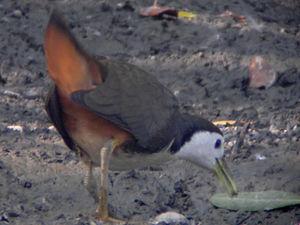
Le Râle à poitrine blanche est une espèce d'oiseau appartenant à la famille des Rallidae.